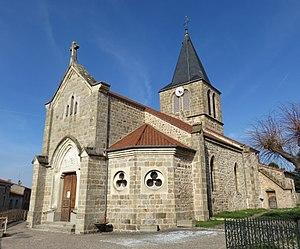
Église de Soleymieux, dans le département de la Loire.
Soleymieux est une commune française située dans le département de la Loire en région Auvergne-Rhône-Alpes, et faisant partie de Loire Forez Agglomération.